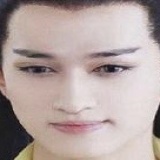
diễn viên Mã Khả